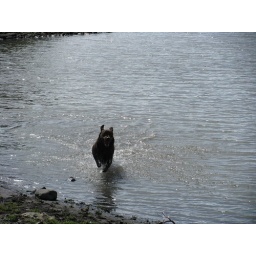
Jackson, Diane's dog, running in the lake